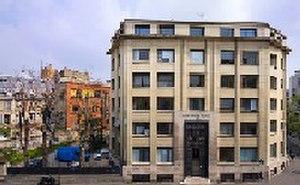
Bâtiment de l'Inetop, 41 rue Gay-Lussac, Paris 5ème
L'Institut national d'étude du travail et d'orientation professionnelle est, depuis 1941, un institut du Conservatoire national des arts et métiers, à Paris en France, premier établissement de formation professionnelle supérieure.